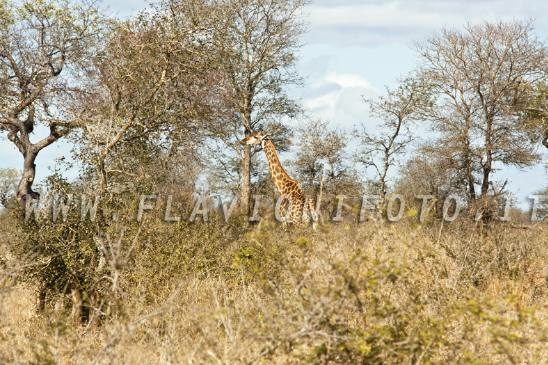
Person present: No